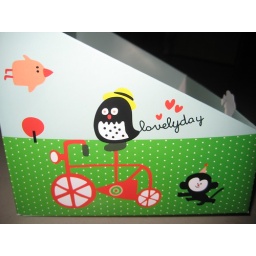
Found this at a paper store And I'm in love with it!!! so cute and colorful